Centaur Aisle

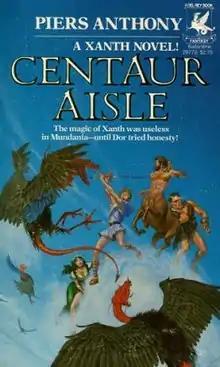
First edition

Centaur Aisle is a fantasy novel by American writer Piers Anthony, the fourth book of the "Xanth" series.